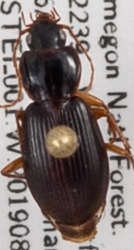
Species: Synuchus impunctatus
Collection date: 2019-08-06
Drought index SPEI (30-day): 0.608
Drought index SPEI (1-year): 1.45
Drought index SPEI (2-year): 1.13